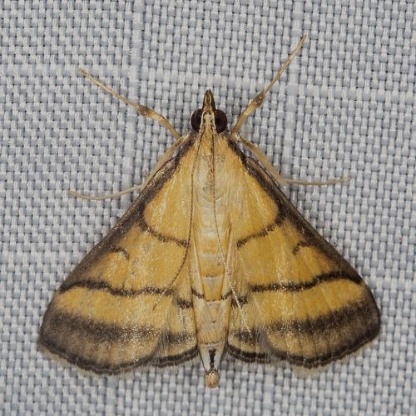
Nhãn: Sâu cuốn lá nhỏ ( Rice leaf folder)